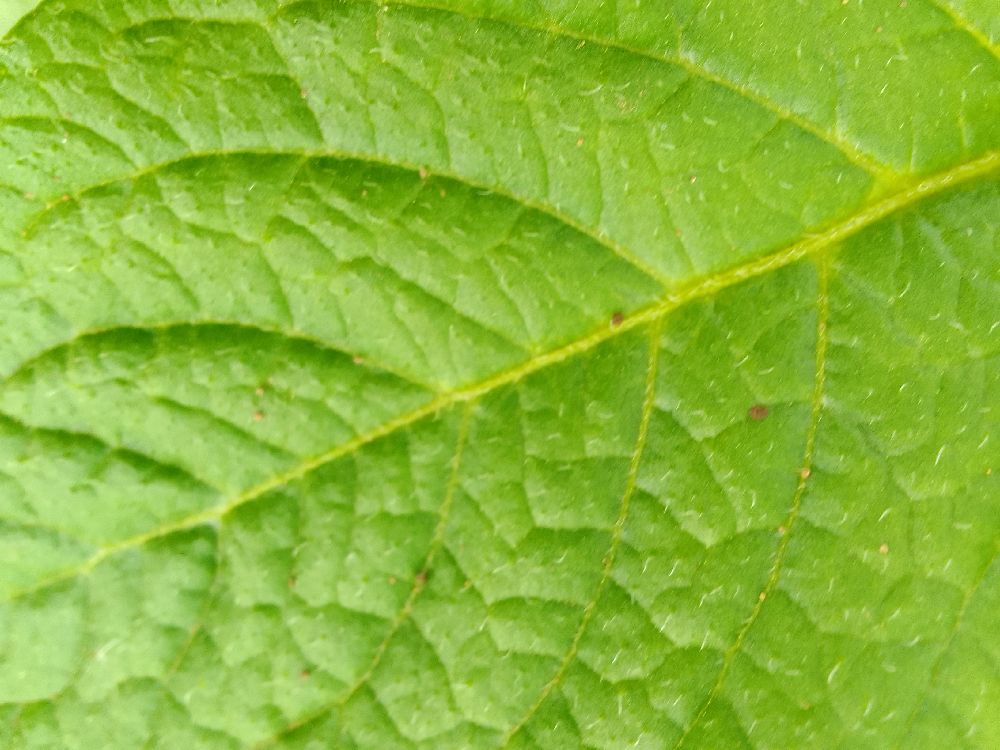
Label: Healthy